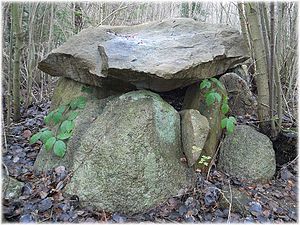
Sosti / Billeder
Sosti eller Wassersleben er en lille forstad til Flensborg i det nordligste Tyskland, der ligger direkte ved Flensborg Fjord. Byen ligger ved den dansk-tyske grænse og hører under Harreslev Kommune.